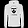
Label: Pullover